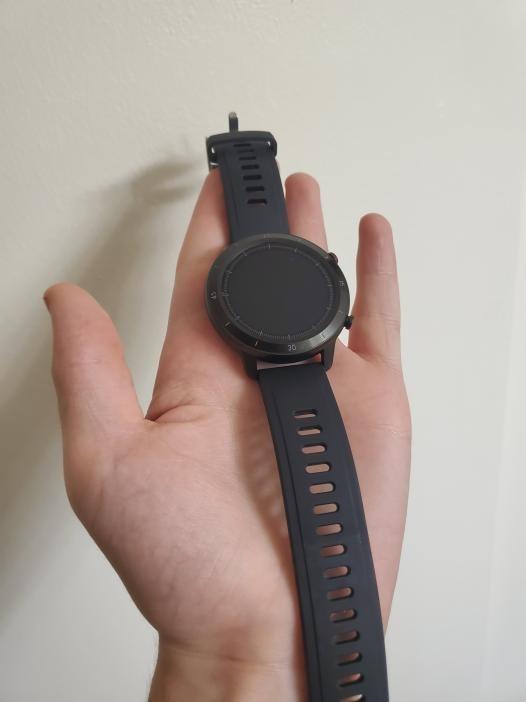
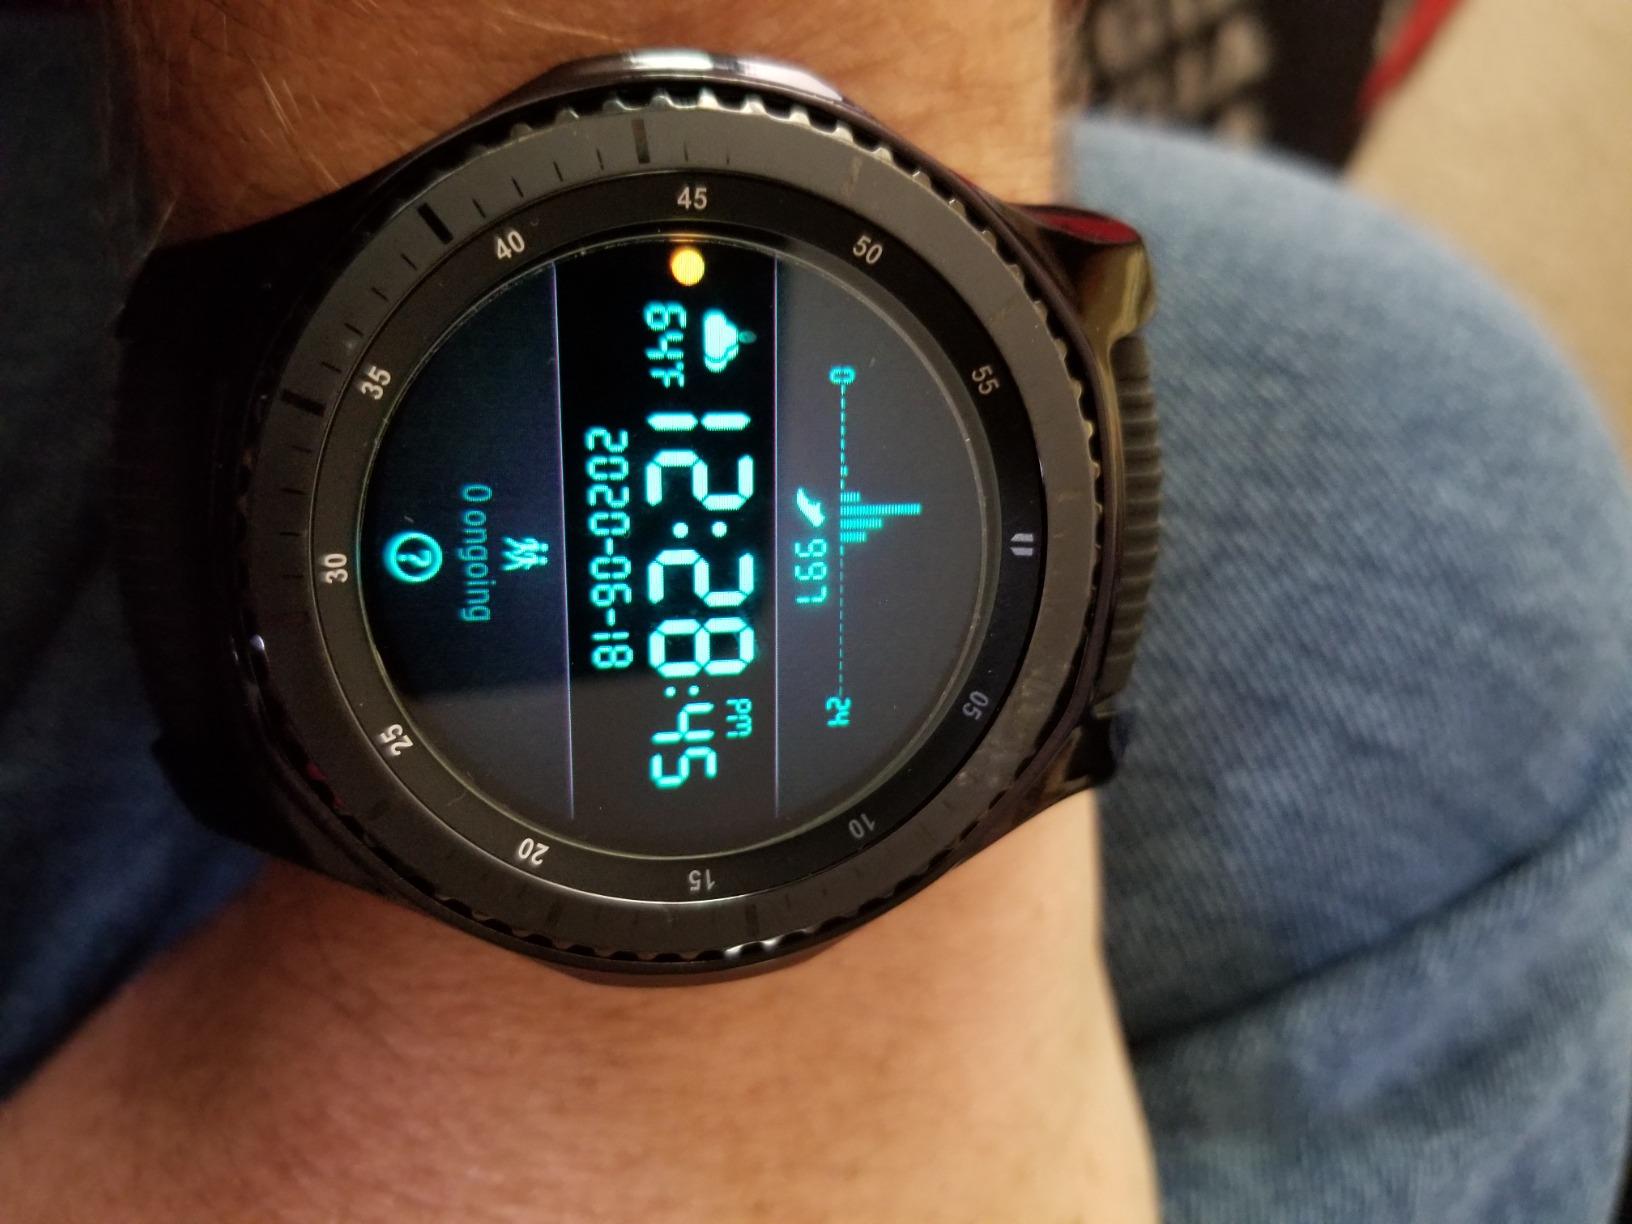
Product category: smartwatch
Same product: no